Joseph Homan Manley

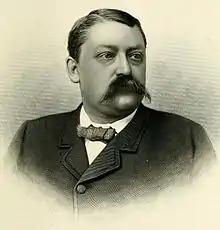
Joseph H. Manley, Maine political figure.

Joseph Homan Manley (October 13, 1842–1905) was an American Republican Party official (chairman of the party's National Executive Committee 1894–96) and close associate of Maine Republican politician and presidential candidate James G. Blaine.